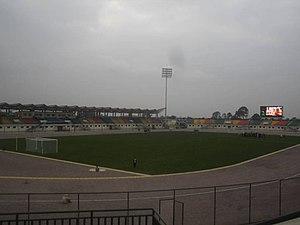
Football
Le stade de Djambala, est un stade multisports de 7 000 spectateurs situé dans la ville de Djambala.